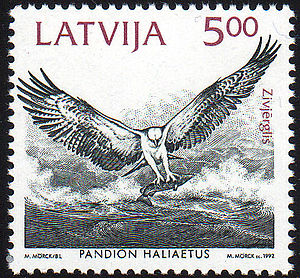
Martin Mörck
Frimærke fra Letland graveret af Martin Mörck
Martin Mörck er en norsk kunstner og gravør af frimærker og pengesedler.